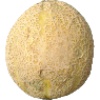
Label: Cantaloupe 2